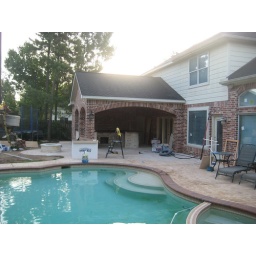
The new addition...The new media room is to the left of the upstairs window and above the outdoor kitchen